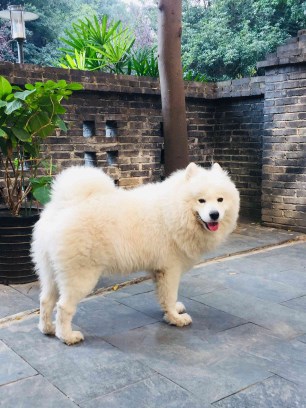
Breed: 2192-n000088-Samoyed